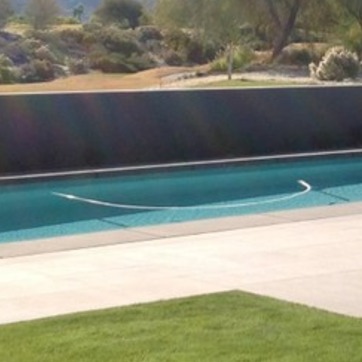
Material: water